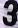
Number: 3